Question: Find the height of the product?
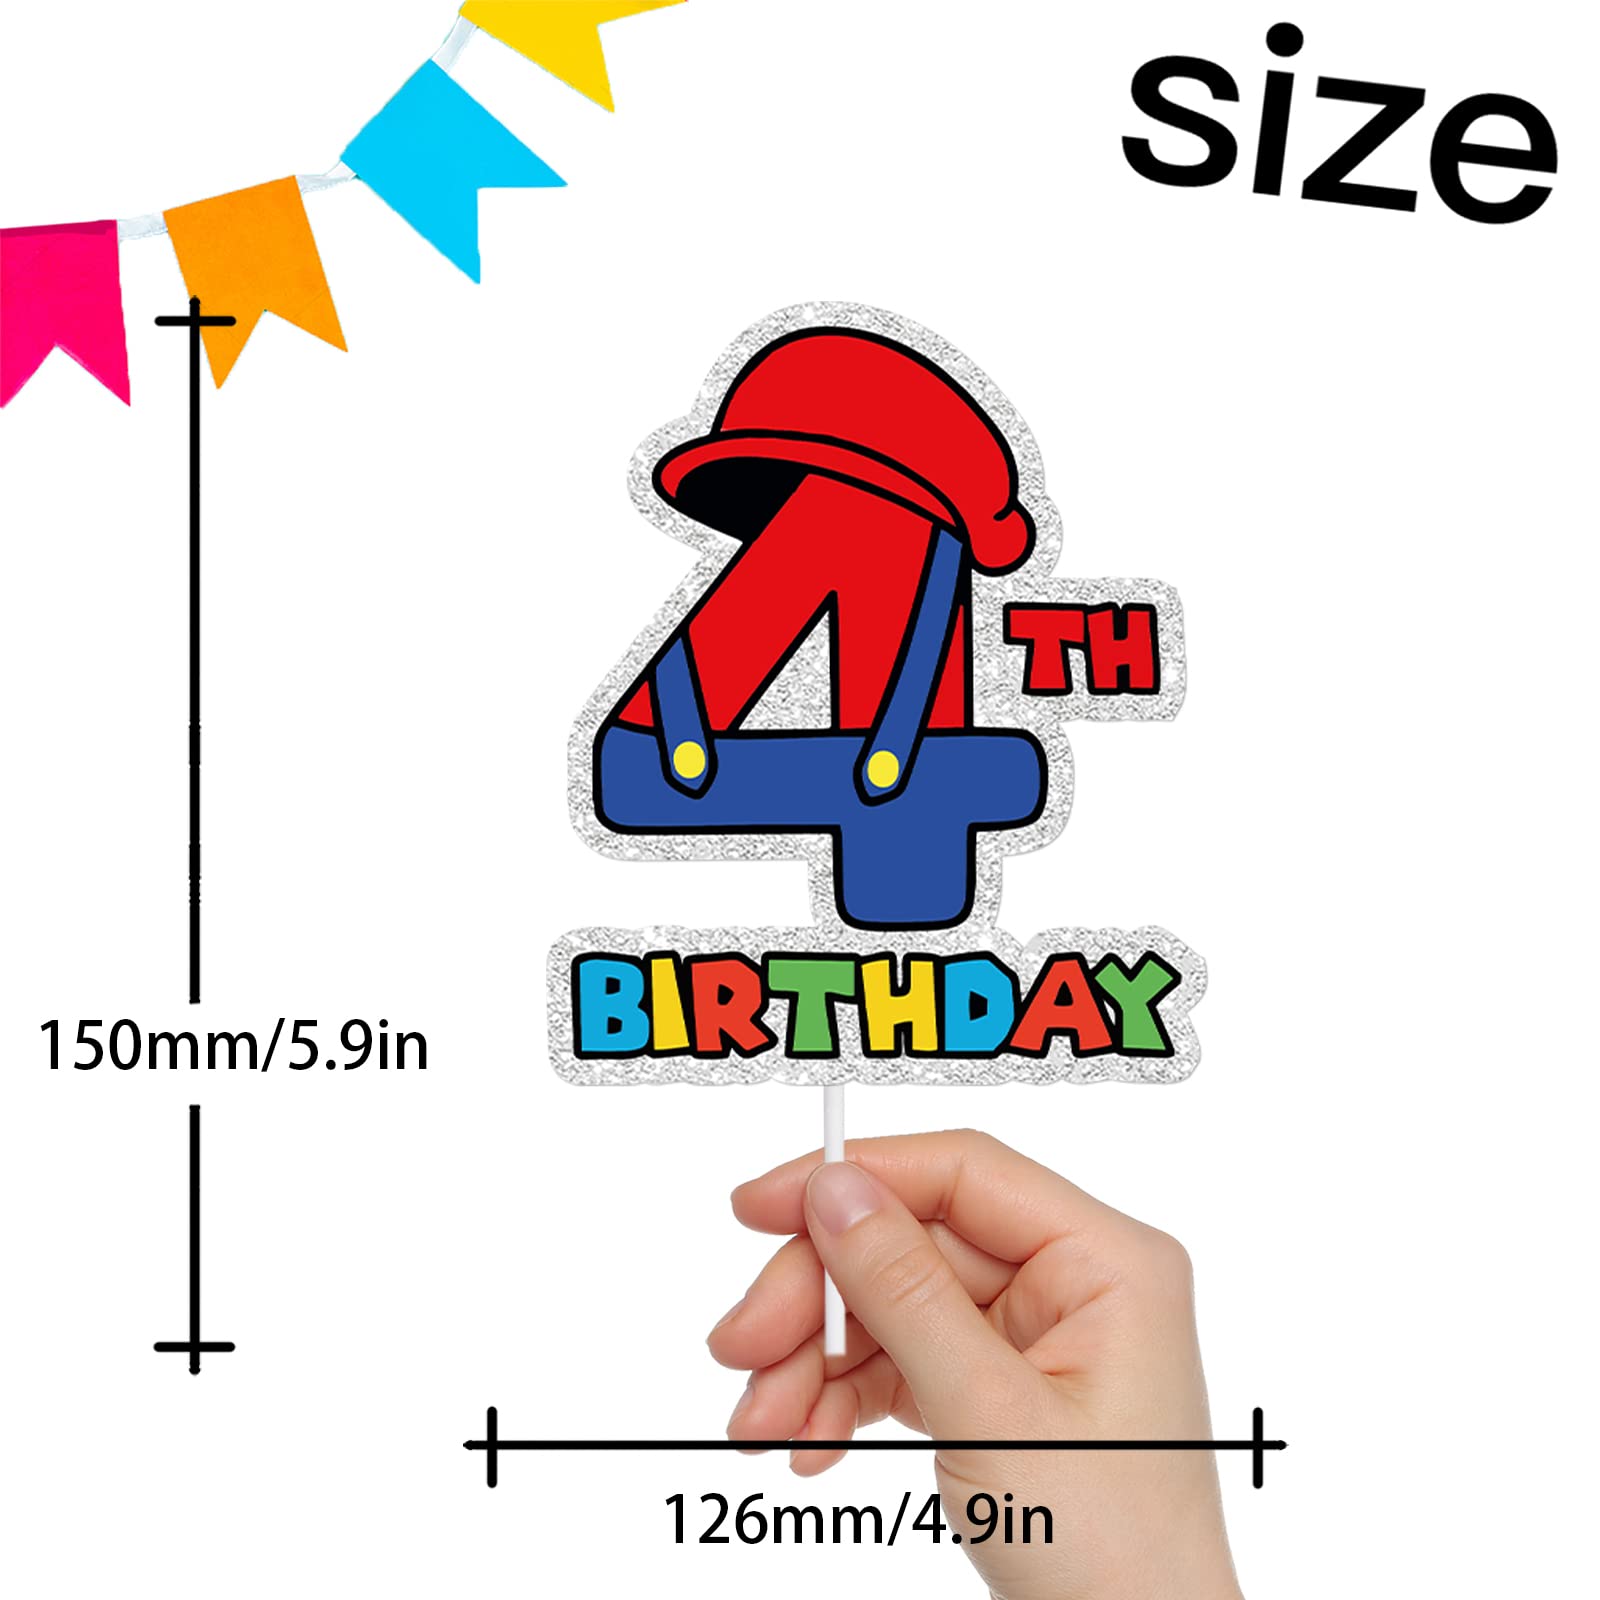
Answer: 150.0 millimetre